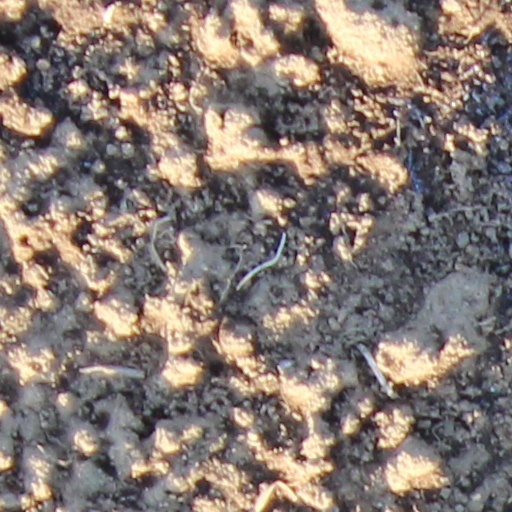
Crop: wheat